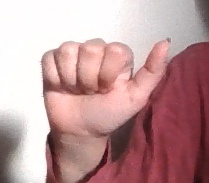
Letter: dhad